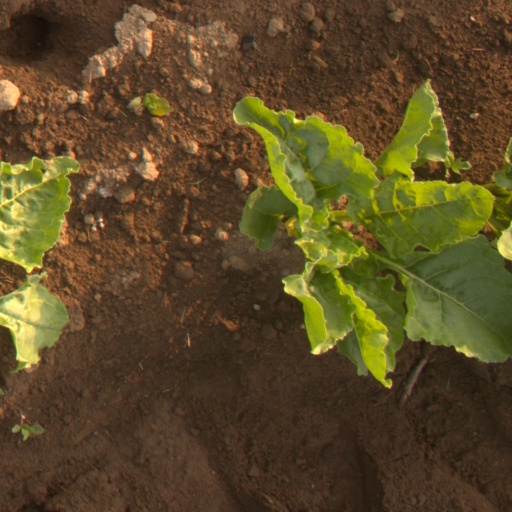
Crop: sugar beet